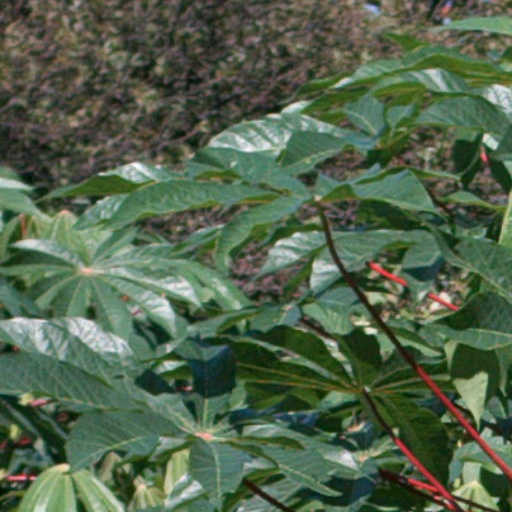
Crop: cassava